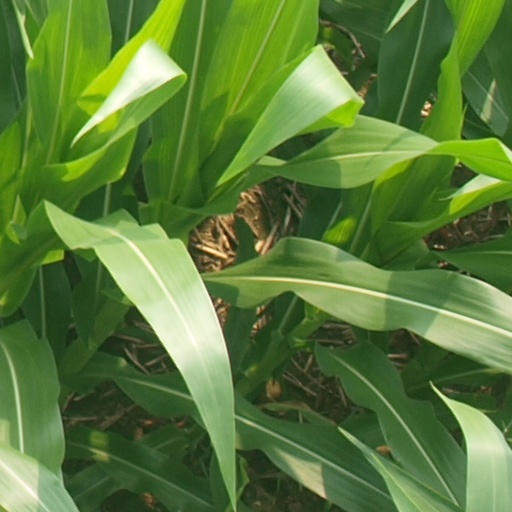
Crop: maize; corn